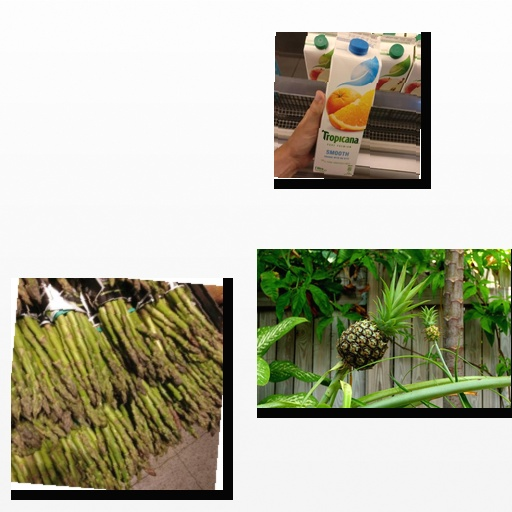
Food items: mixed_juice, asparagus, pineapple